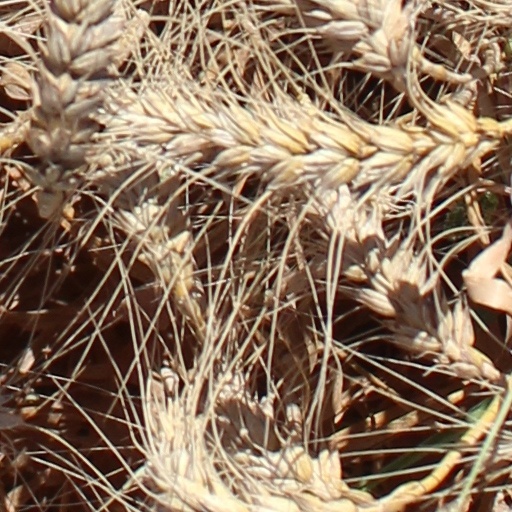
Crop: wheat